Uzhaikkum Karangal

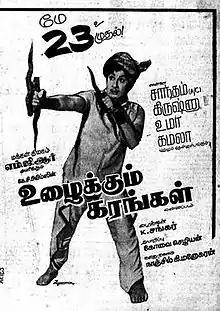
Theatrical release poster

Uzhaikkum Karangal is a 1976 Indian Tamil-language film directed by K. Shankar, and written by Nanjil Ki. Manogaran. The film stars M. G. Ramachandran, Latha and Bhavani. It was released on 23 May 1976.